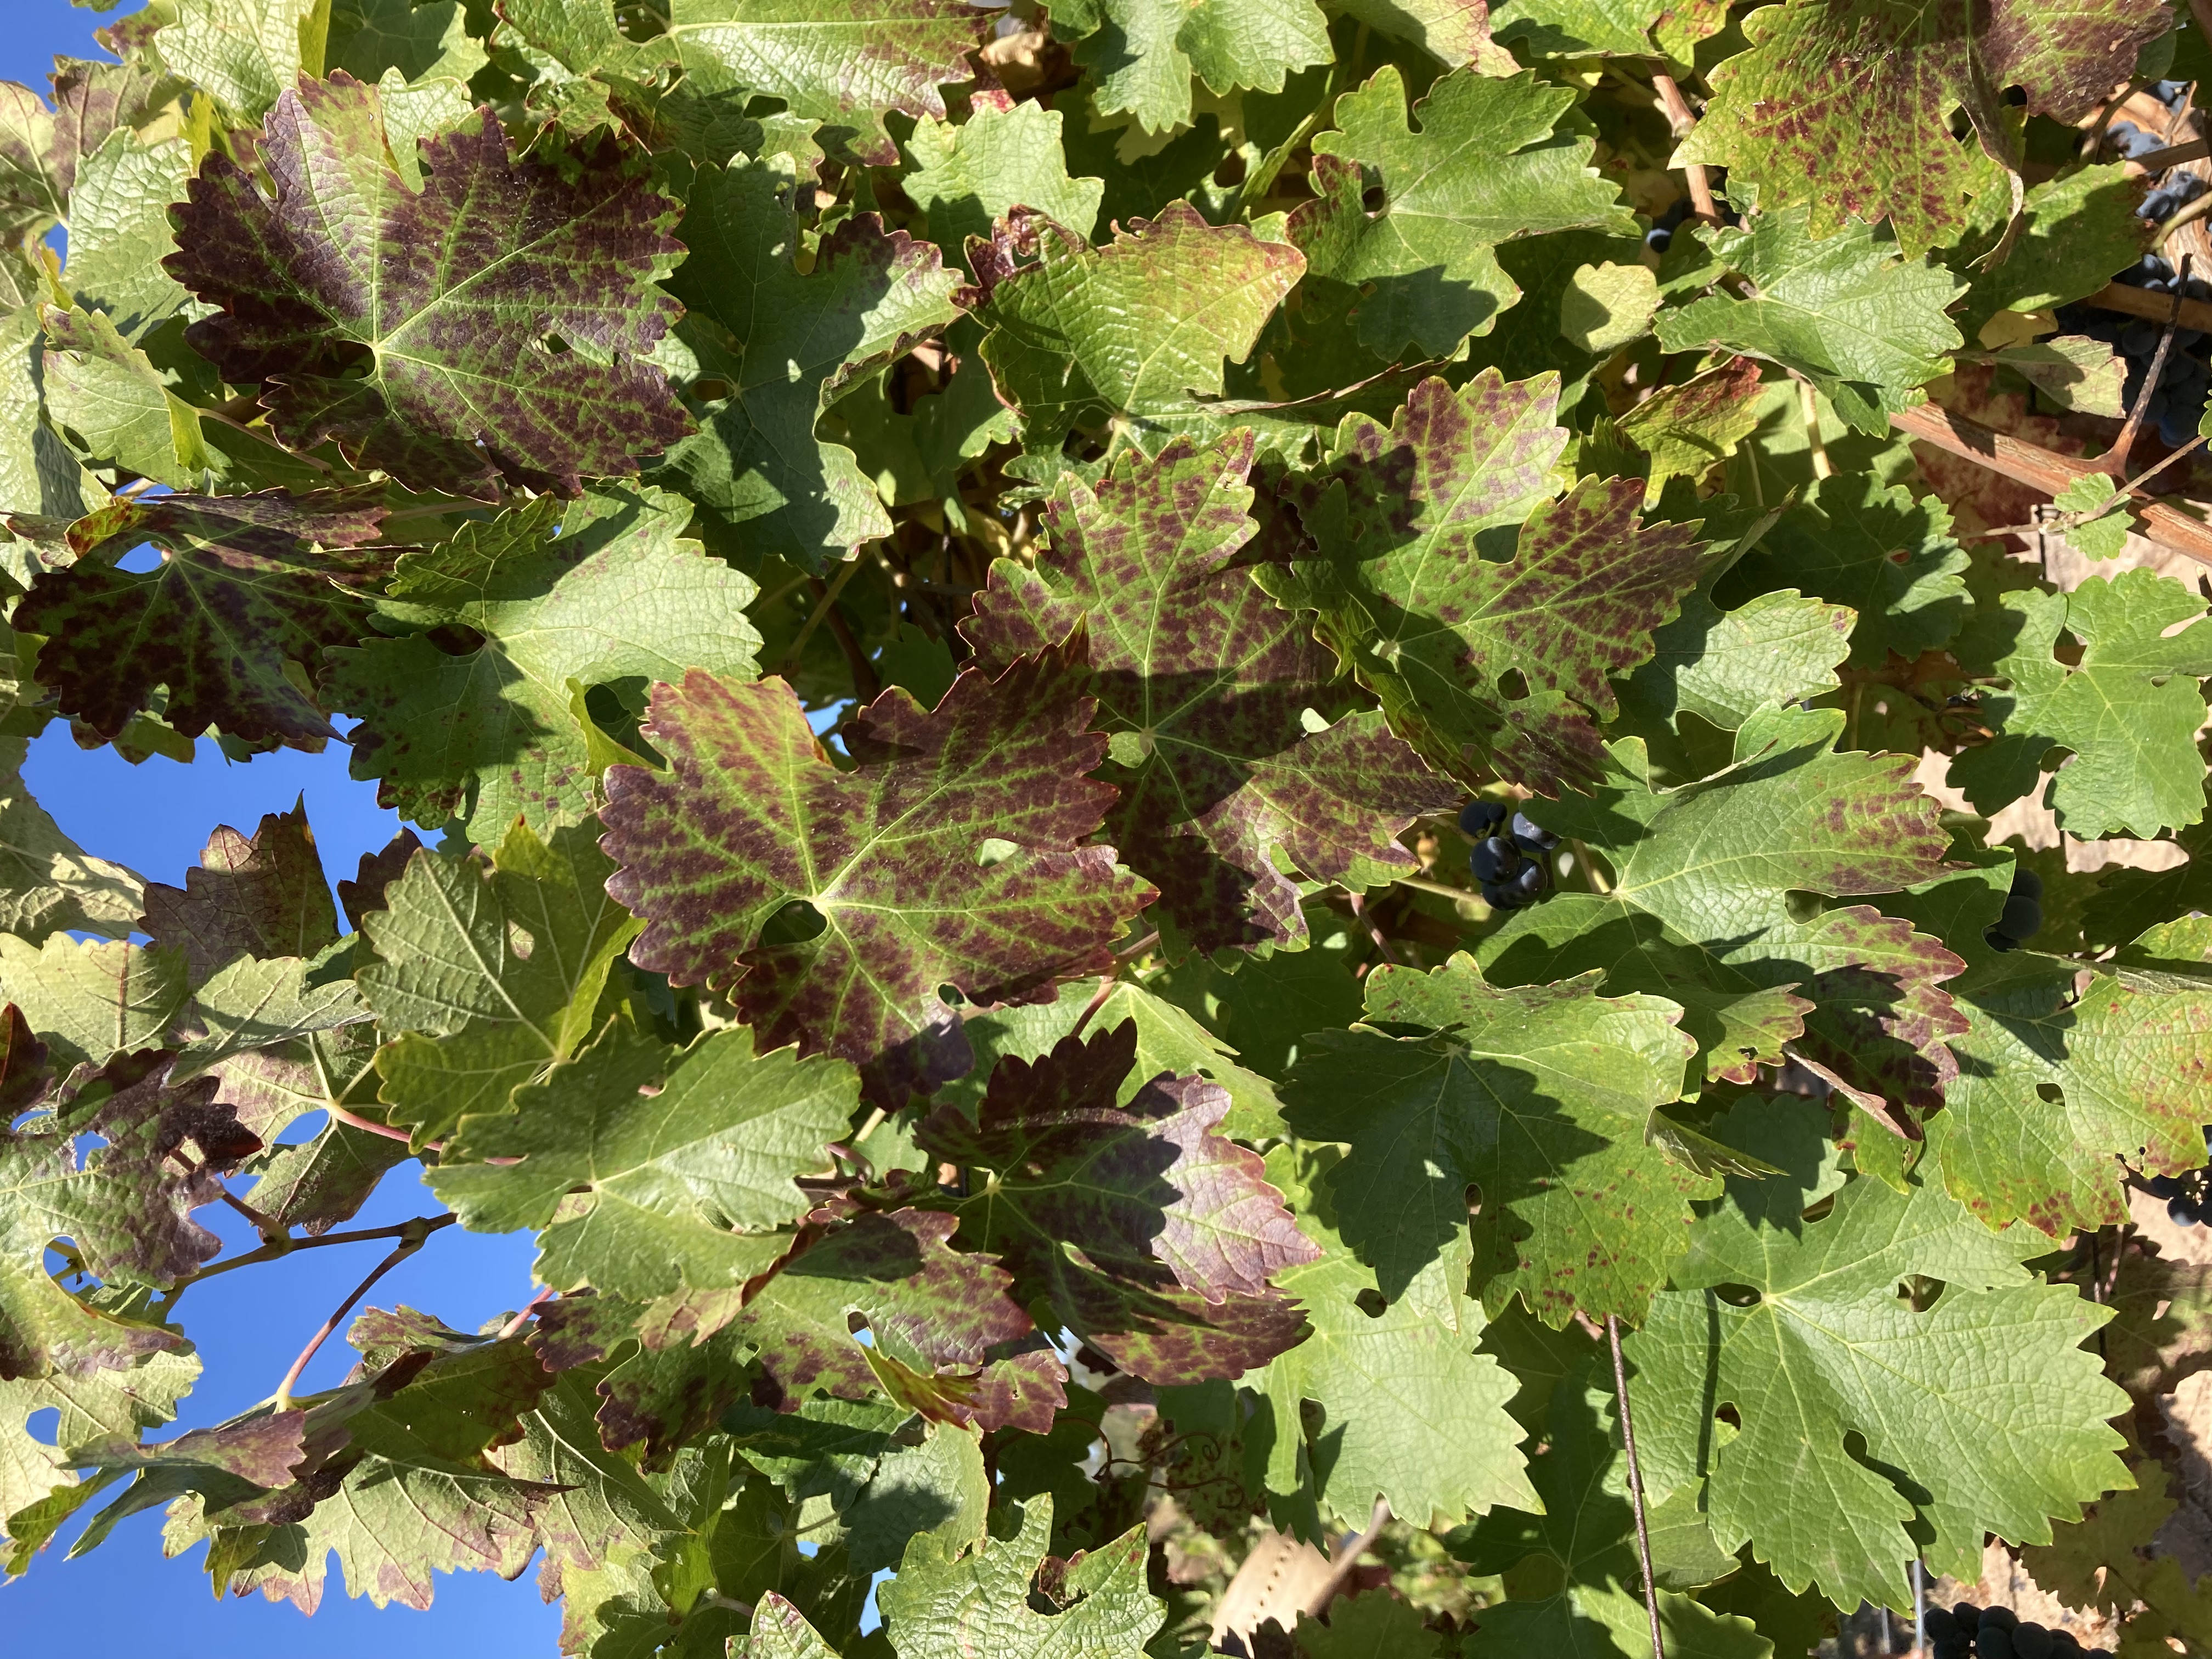
Label: Leafroll 3